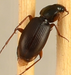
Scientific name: Synuchus impunctatus
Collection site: Bartlett Experimental Forest NEON (BART), plot BART_068